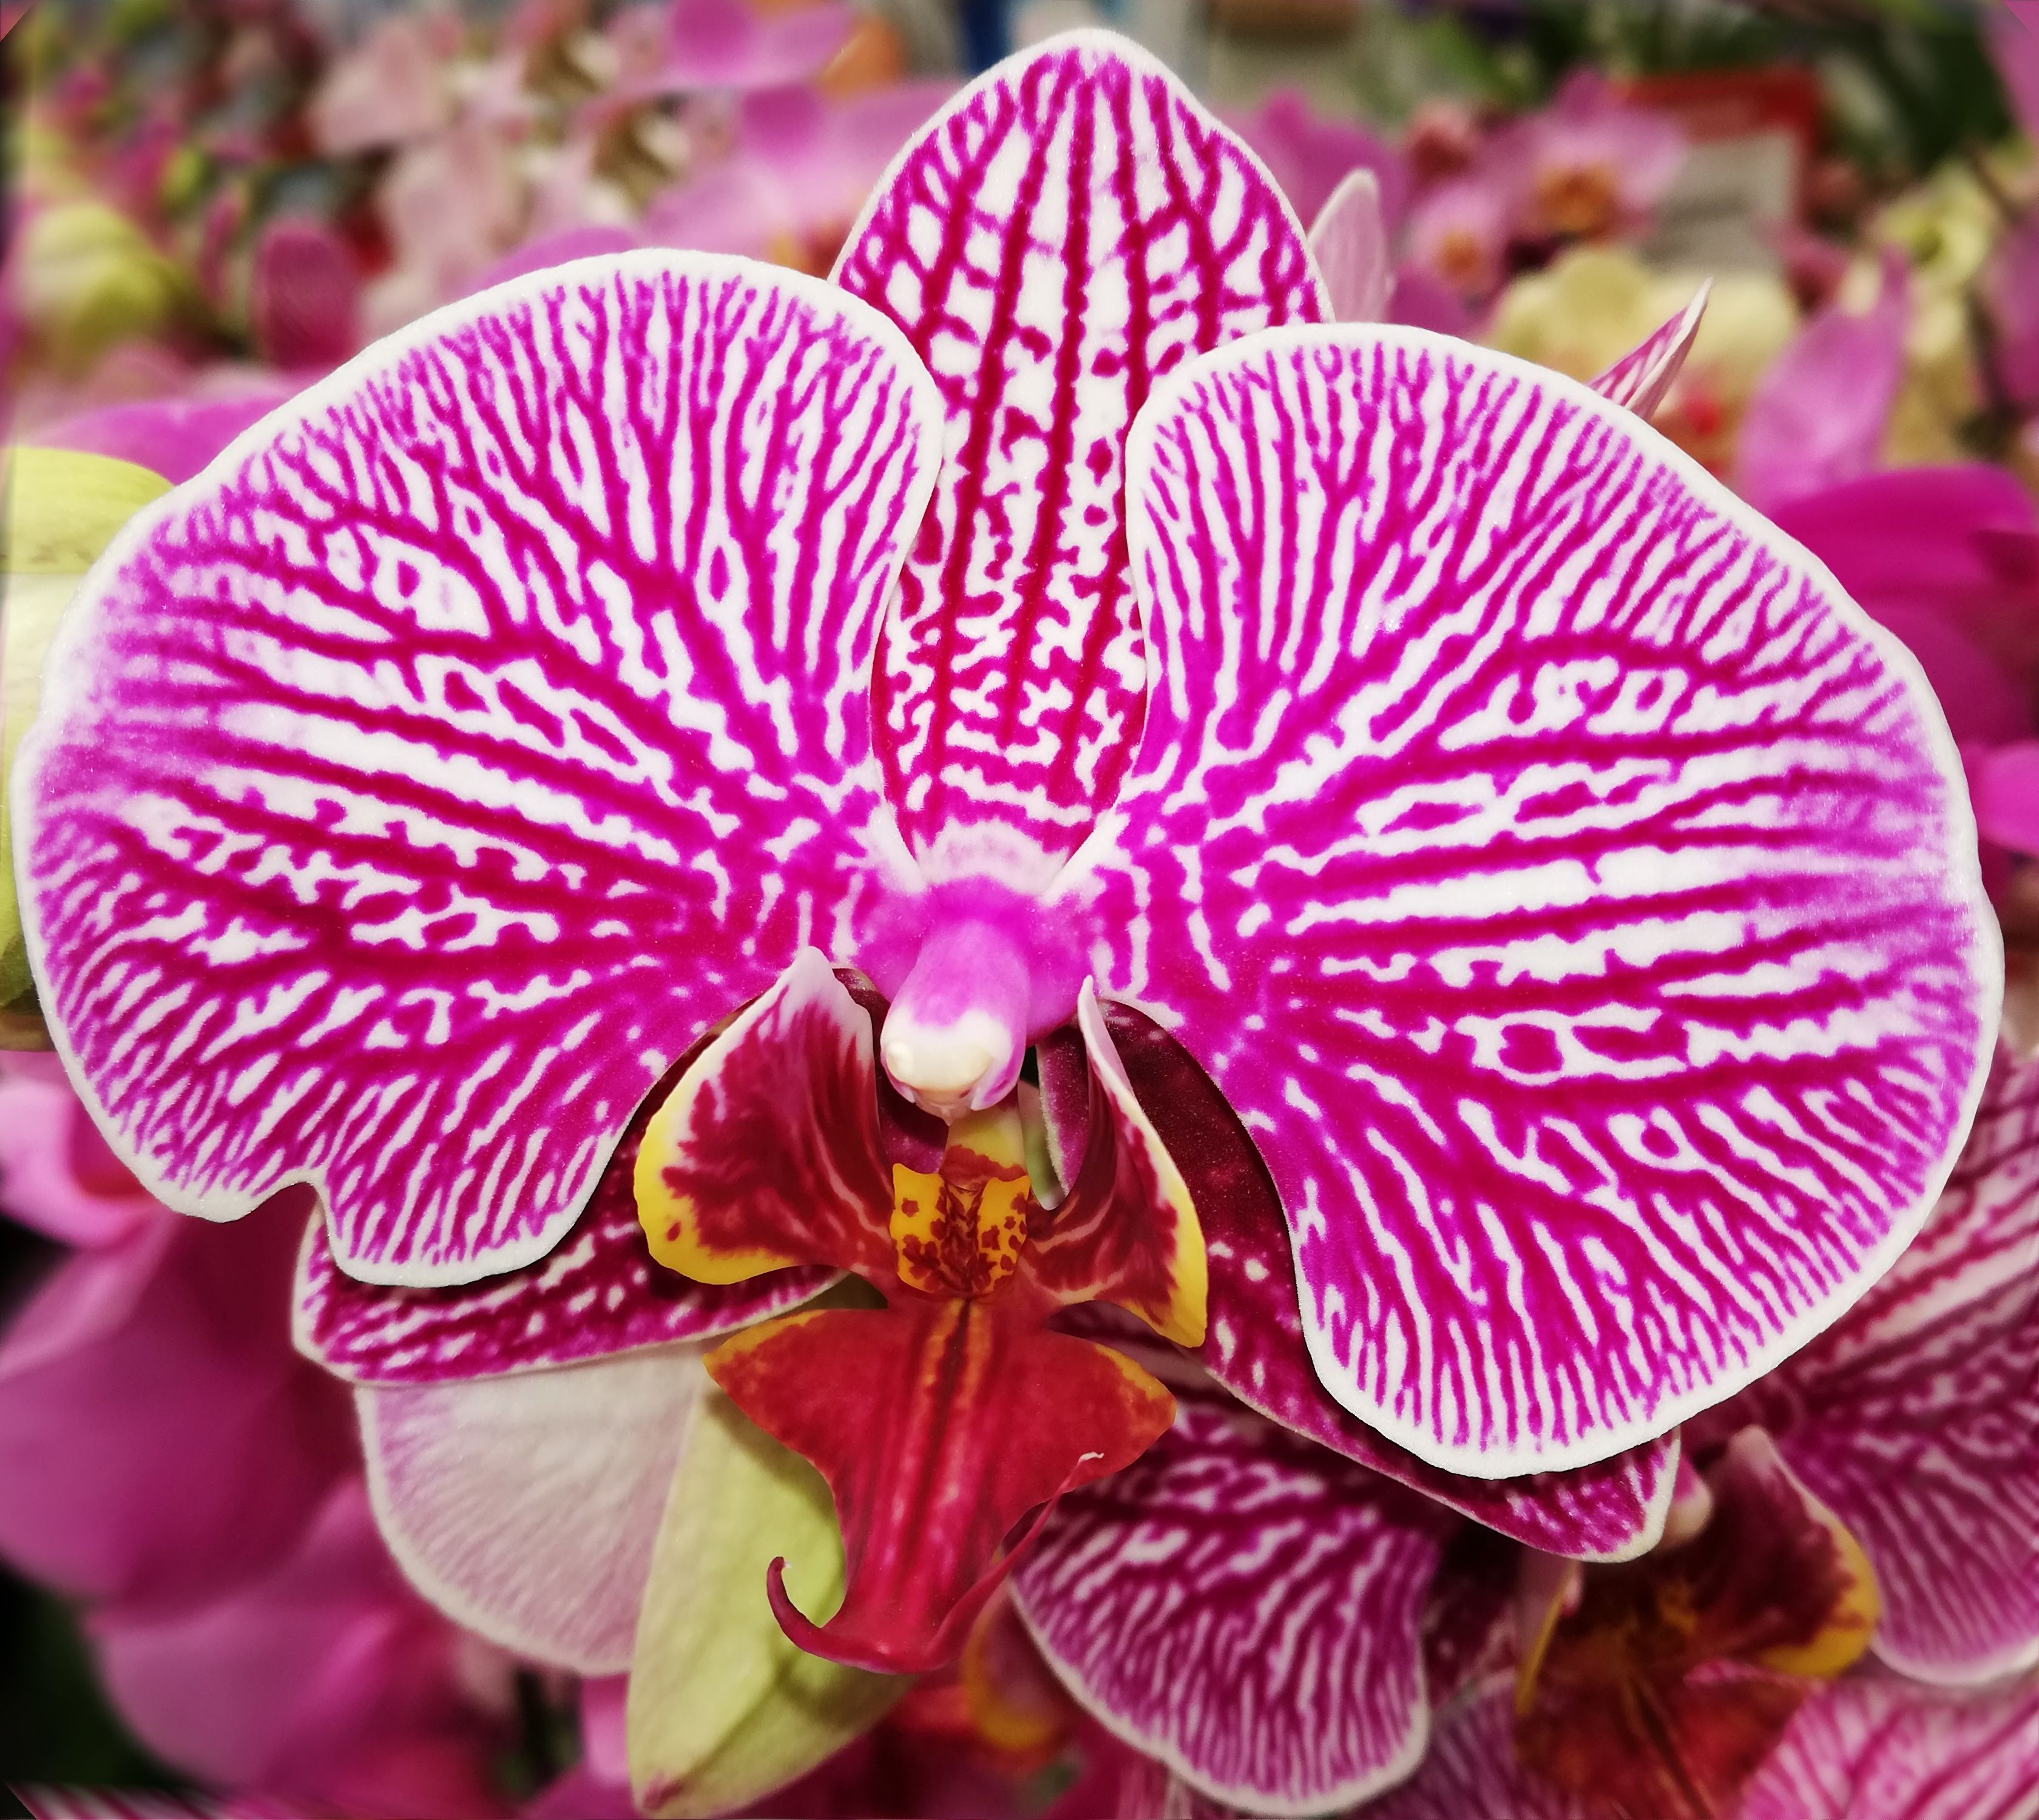
Flower
The image shows a flower and its large petals between a lot of other blurred flowers with the same kind and color in the the background.
The image shows a close up shot in natural daylight of a flower with large petals and a cheerful pink color. the close up shot shows the flower's details and variations of colors that makes it look outstanding and unique. the overall tone is cheerful and warm.
Labels: Flower, Plant, Orchid, Petal, Geranium, Rose, flowers, blurred flowers
Camera: HUAWEI RNE-L21
Aperture: F2.2
Exposure: 1/120 sec
ISO: 50
Focal length: 3.8 mm